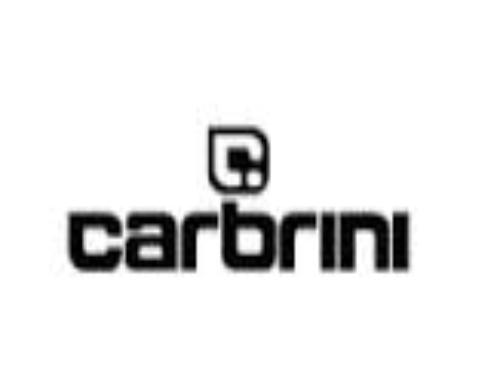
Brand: Carbrini
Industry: Clothes